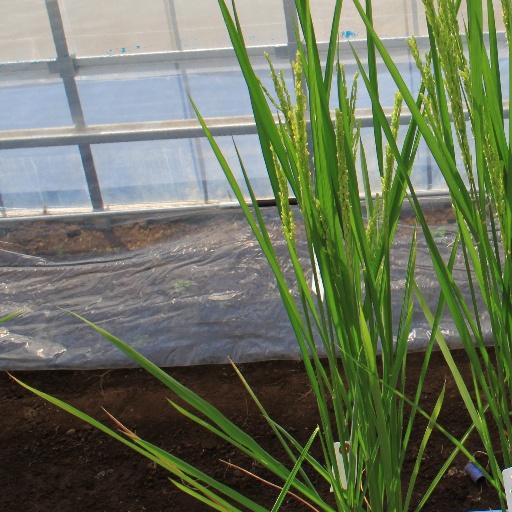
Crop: rice